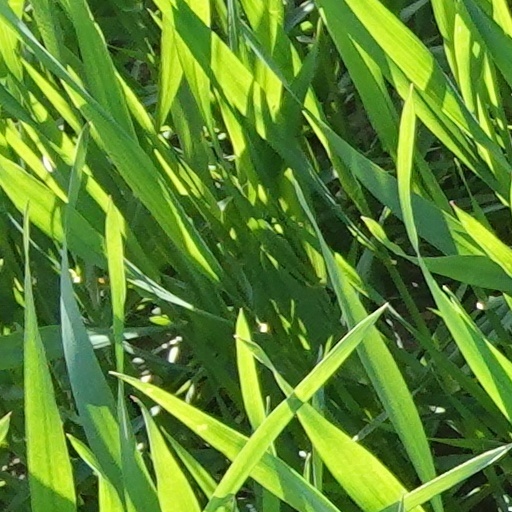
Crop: wheat